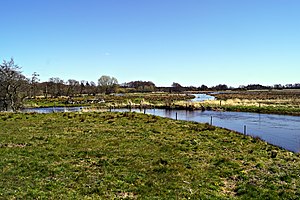
Gudenå / Naturgenopretning
Døde Å og Klosterkær efter omlægning
Gudenåen ved Klostermølle, Døde Å og Klosterkær efter omlægning april 2020 set mod øst
Gudenå også kaldet Gudenåen er en å beliggende i Østjylland, der med sine 149 kilometer er Danmarks længste vandløb.